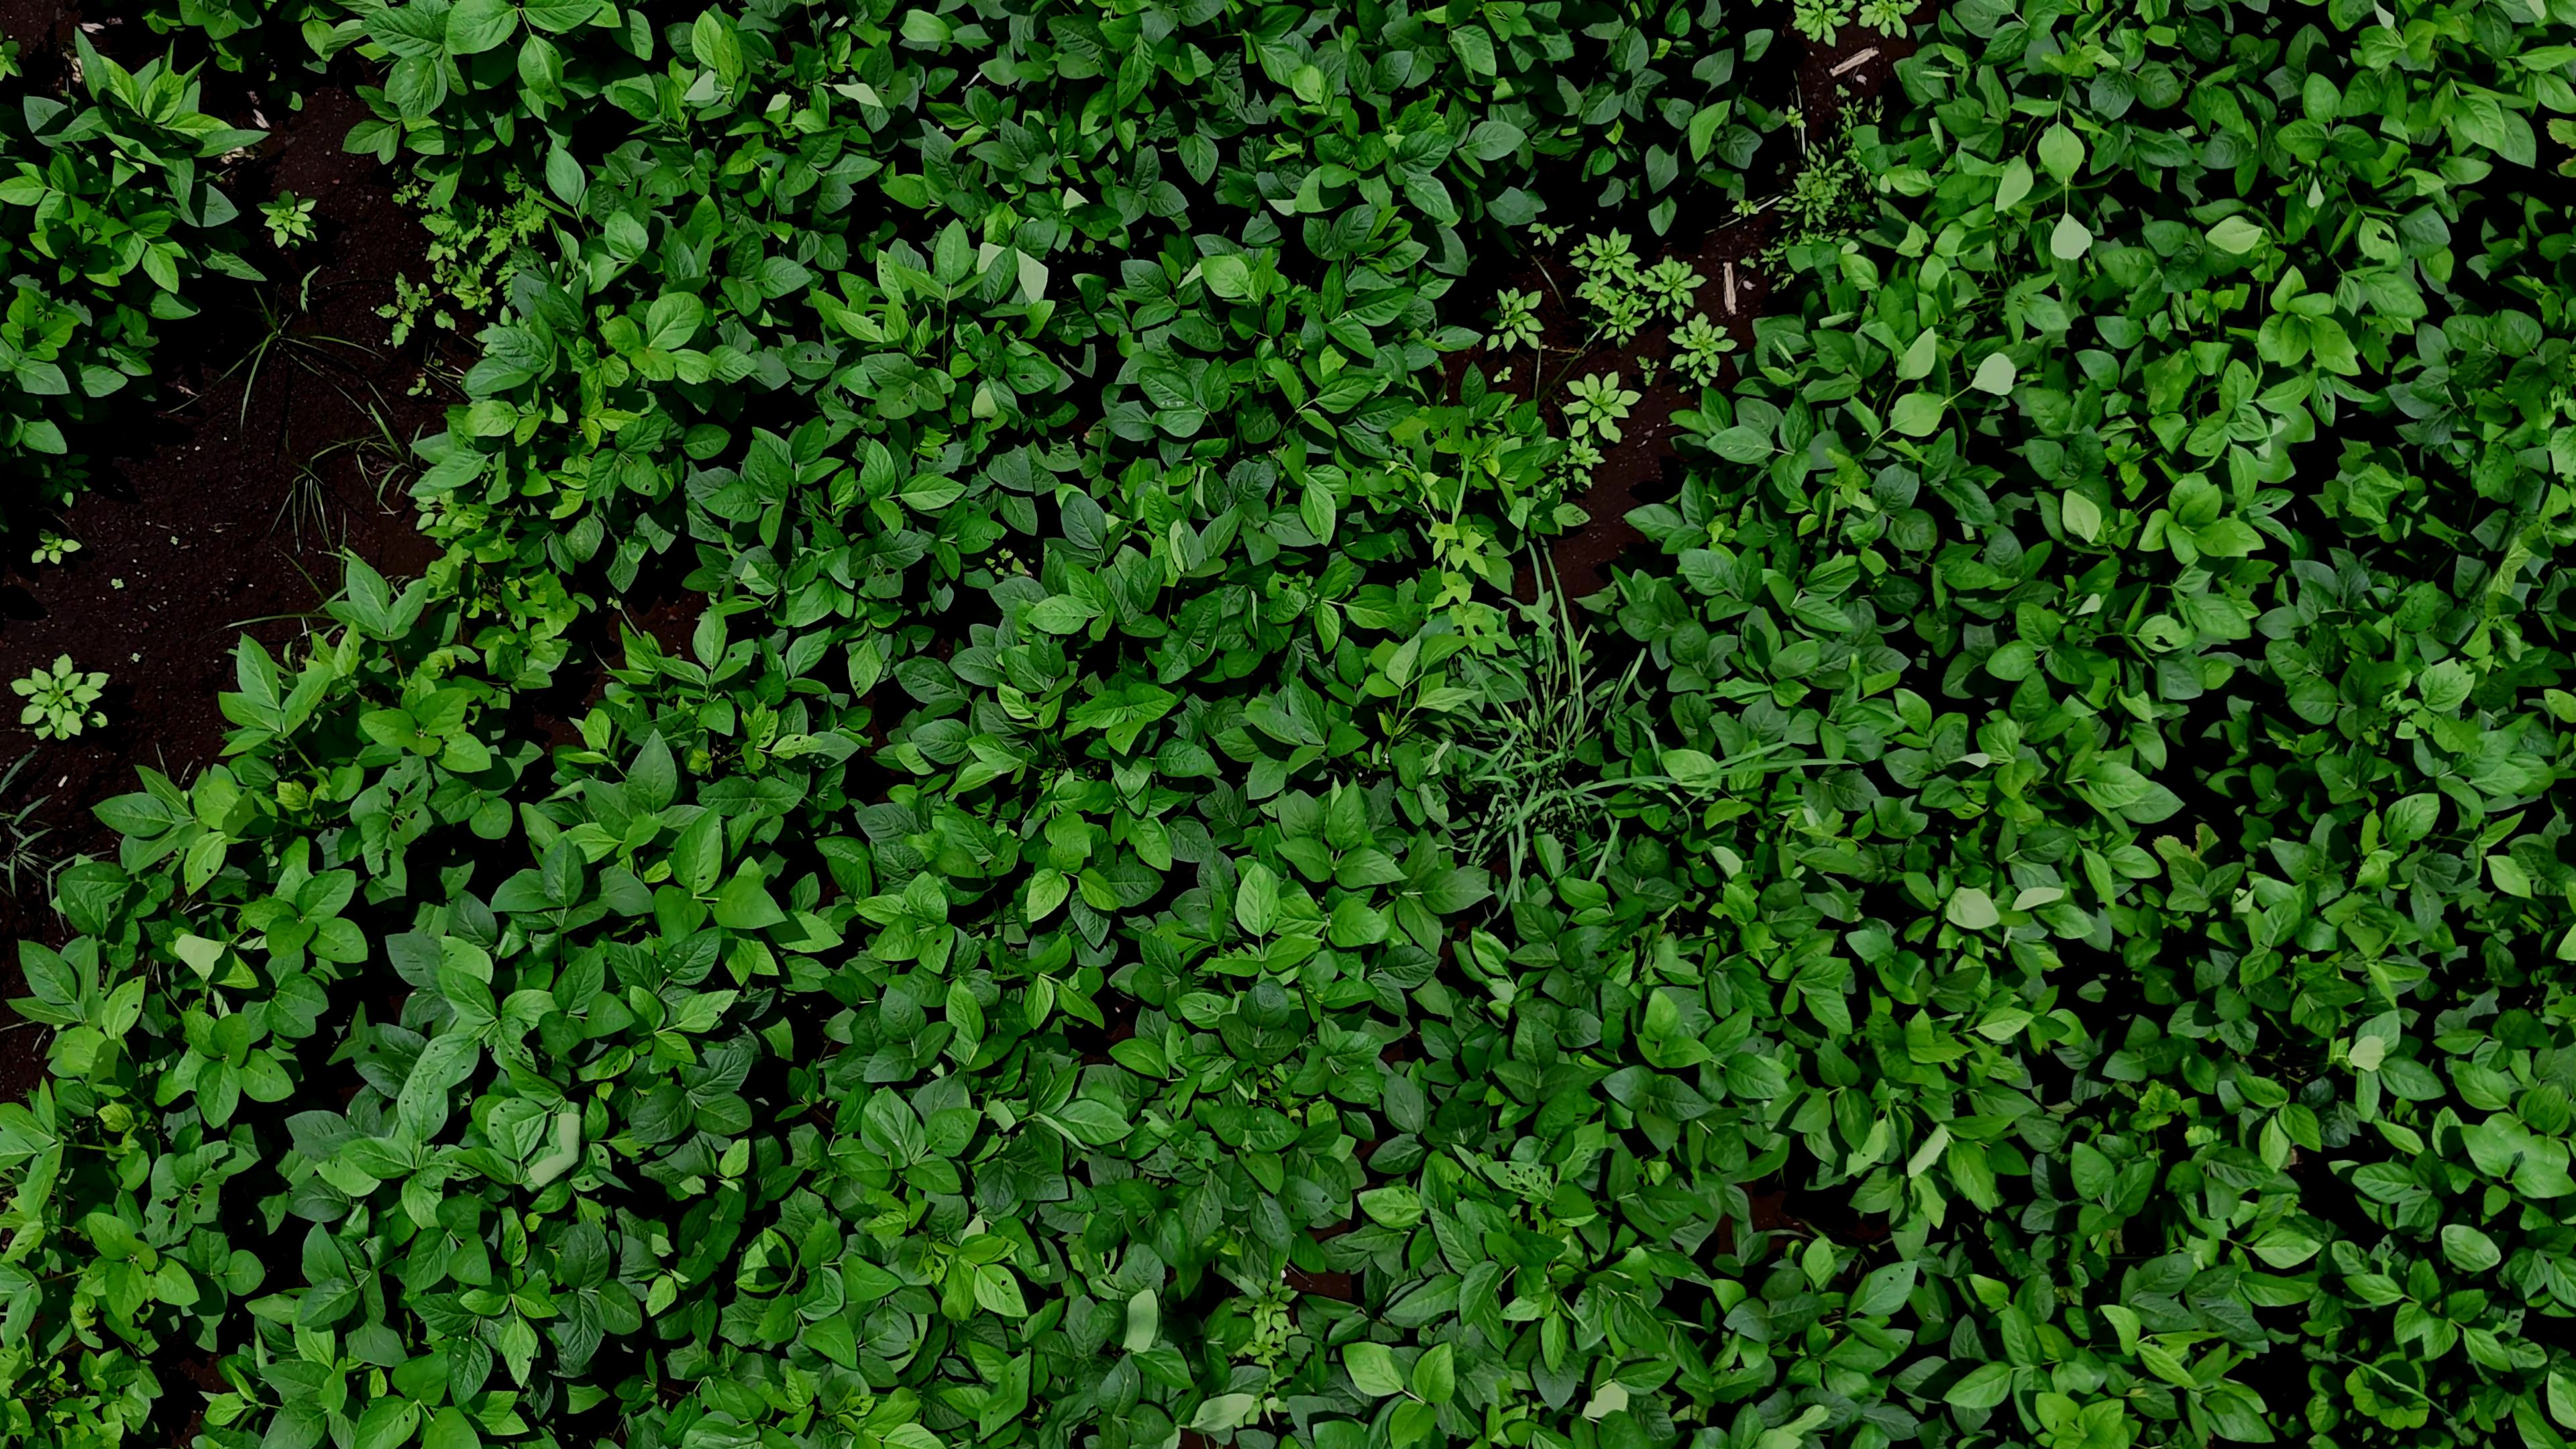
Label: Healthy